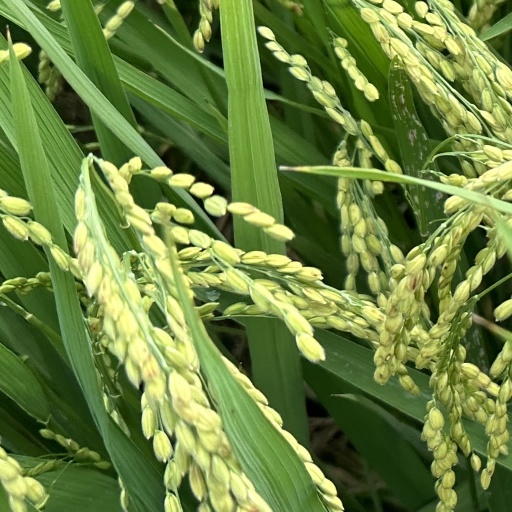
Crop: rice